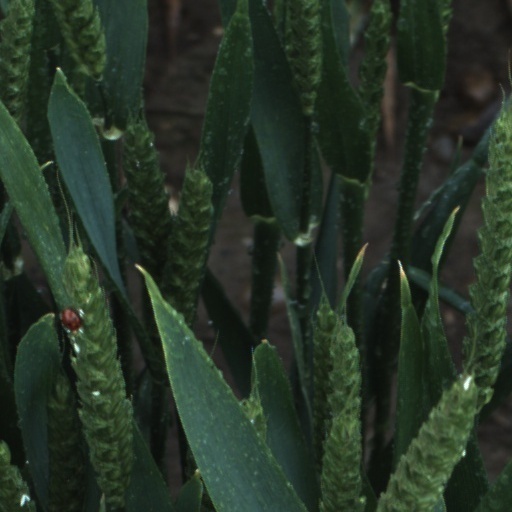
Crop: wheat